Maria Menounos

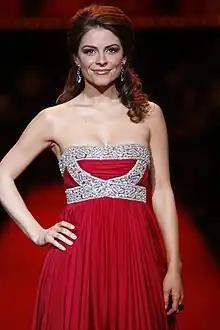
Menounos at The Heart Truth Fashion Show 2008

In 2008, she became the host of "Hollywood Green" on the Planet Green network. In 2008, she had a role in the movie "Tropic Thunder", and in the same year became the first (and to date the only) journalist to interview the entire Obama family as a whole. She also reported for "NBC Nightly News".